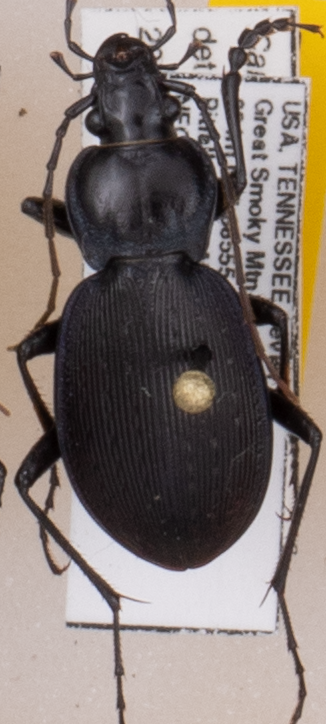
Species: Carabus goryi
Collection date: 2018-05-29
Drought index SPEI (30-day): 0.248
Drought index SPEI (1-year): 0.226
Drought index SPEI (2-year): -0.39